Remorse

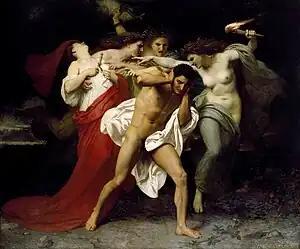
"The Remorse of Orestes" (1862), by William-Adolphe Bouguereau

Studies on apologizing include "The Five Languages of Apology" by Gary Chapman and Jennifer Thomas and "On Apology" by Aaron Lazare. These studies indicate that effective apologies which express remorse typically include: